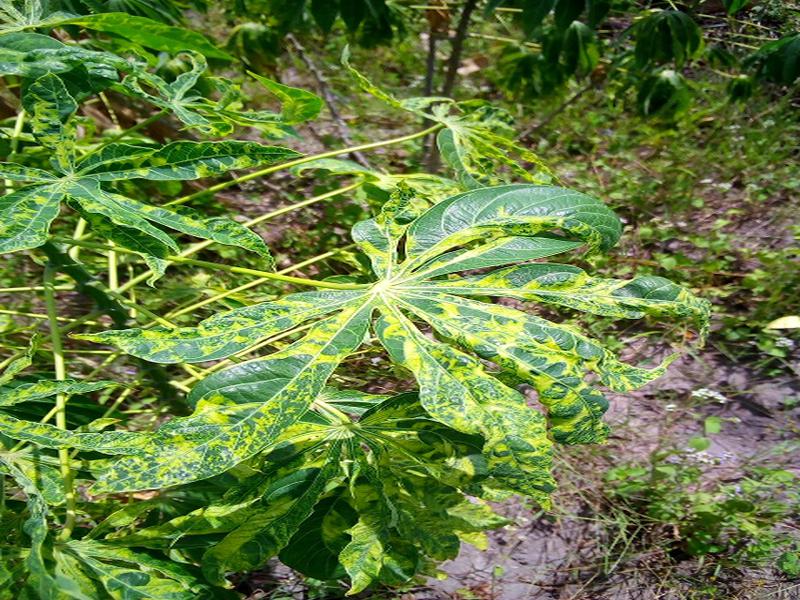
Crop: cassava
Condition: mosaic_disease